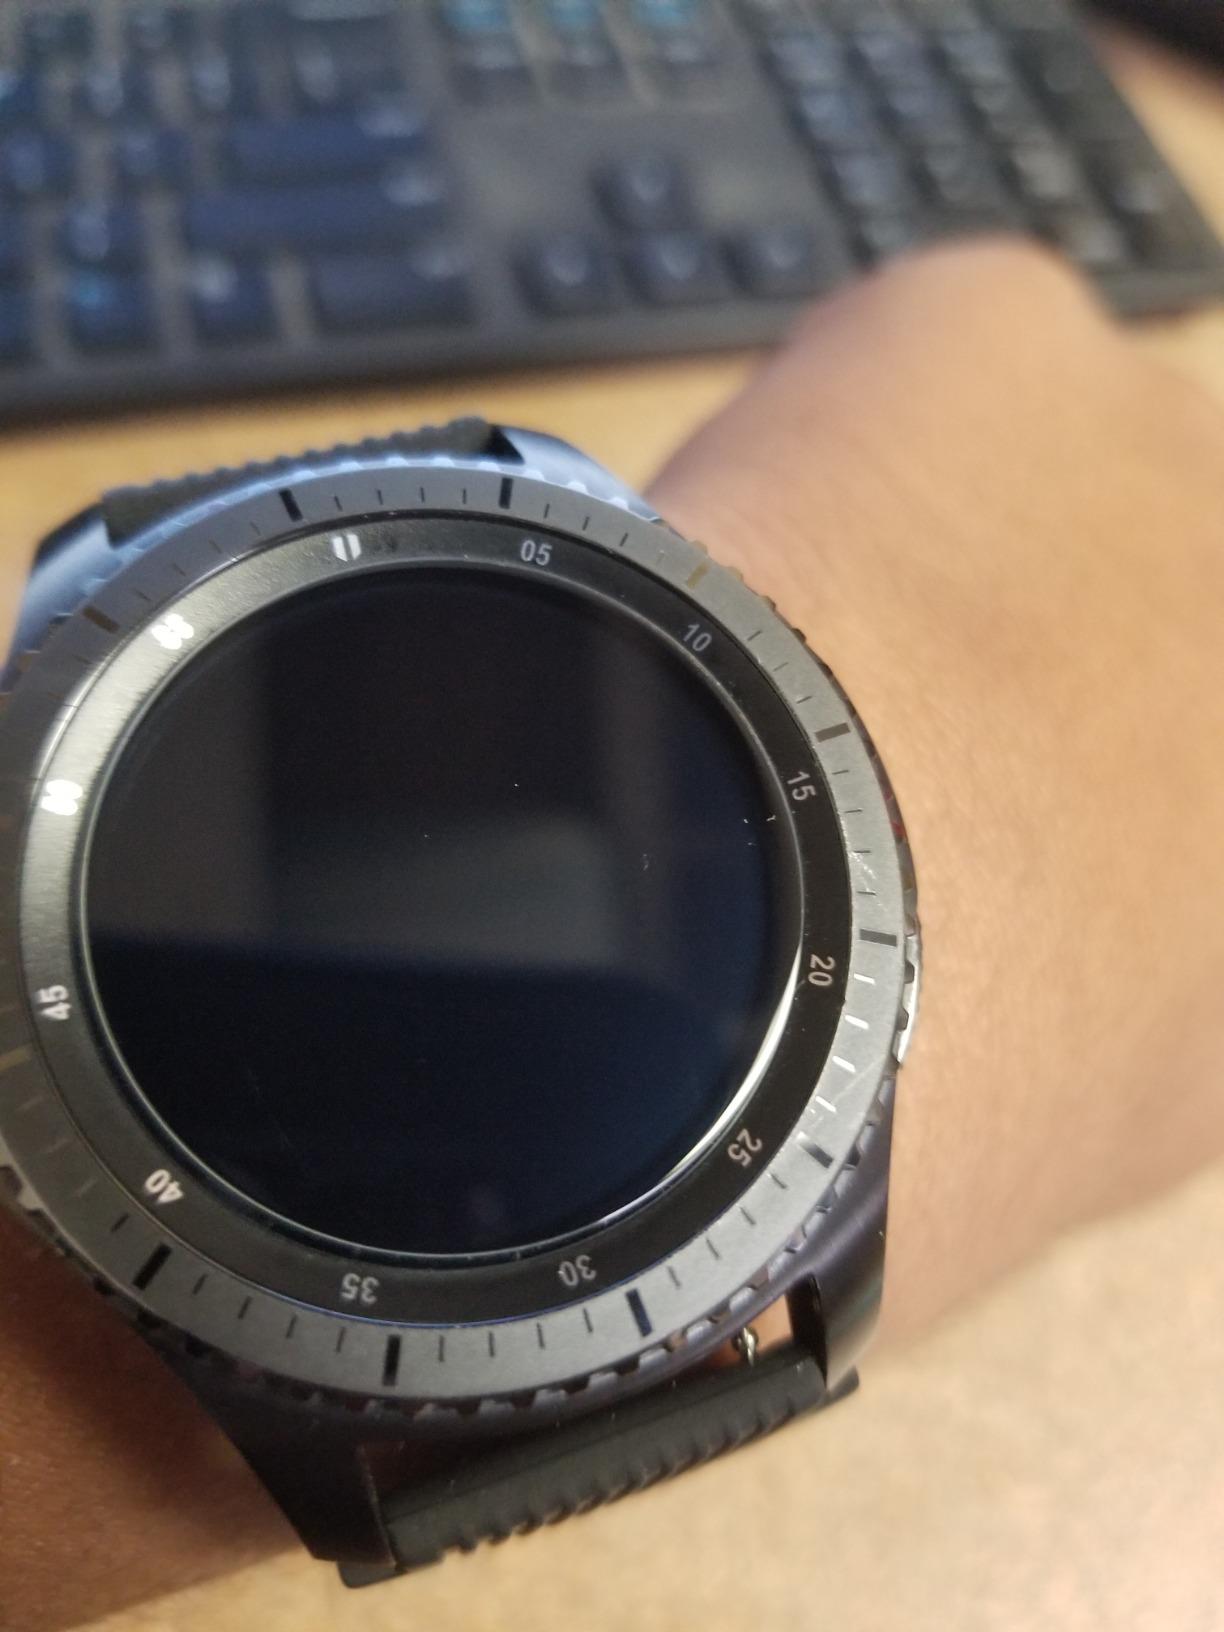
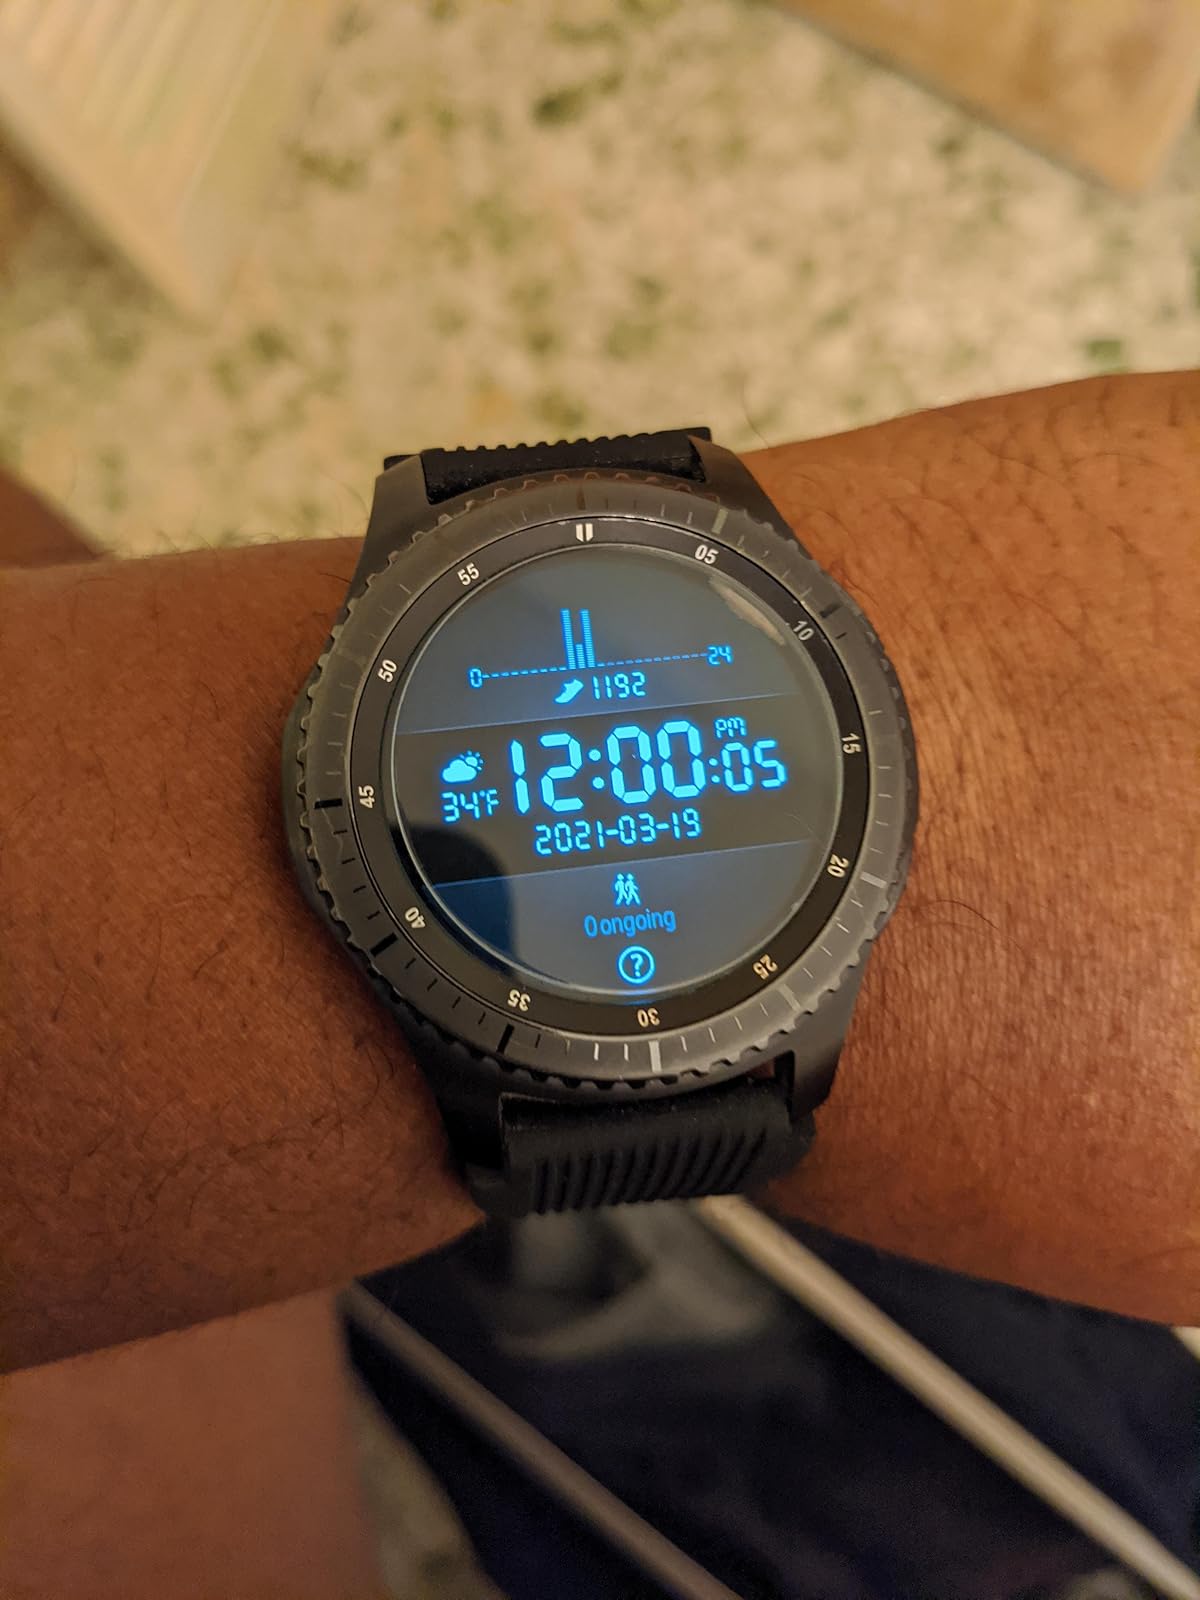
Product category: smartwatch
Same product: yes